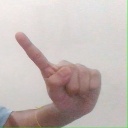
अक्षर: ए